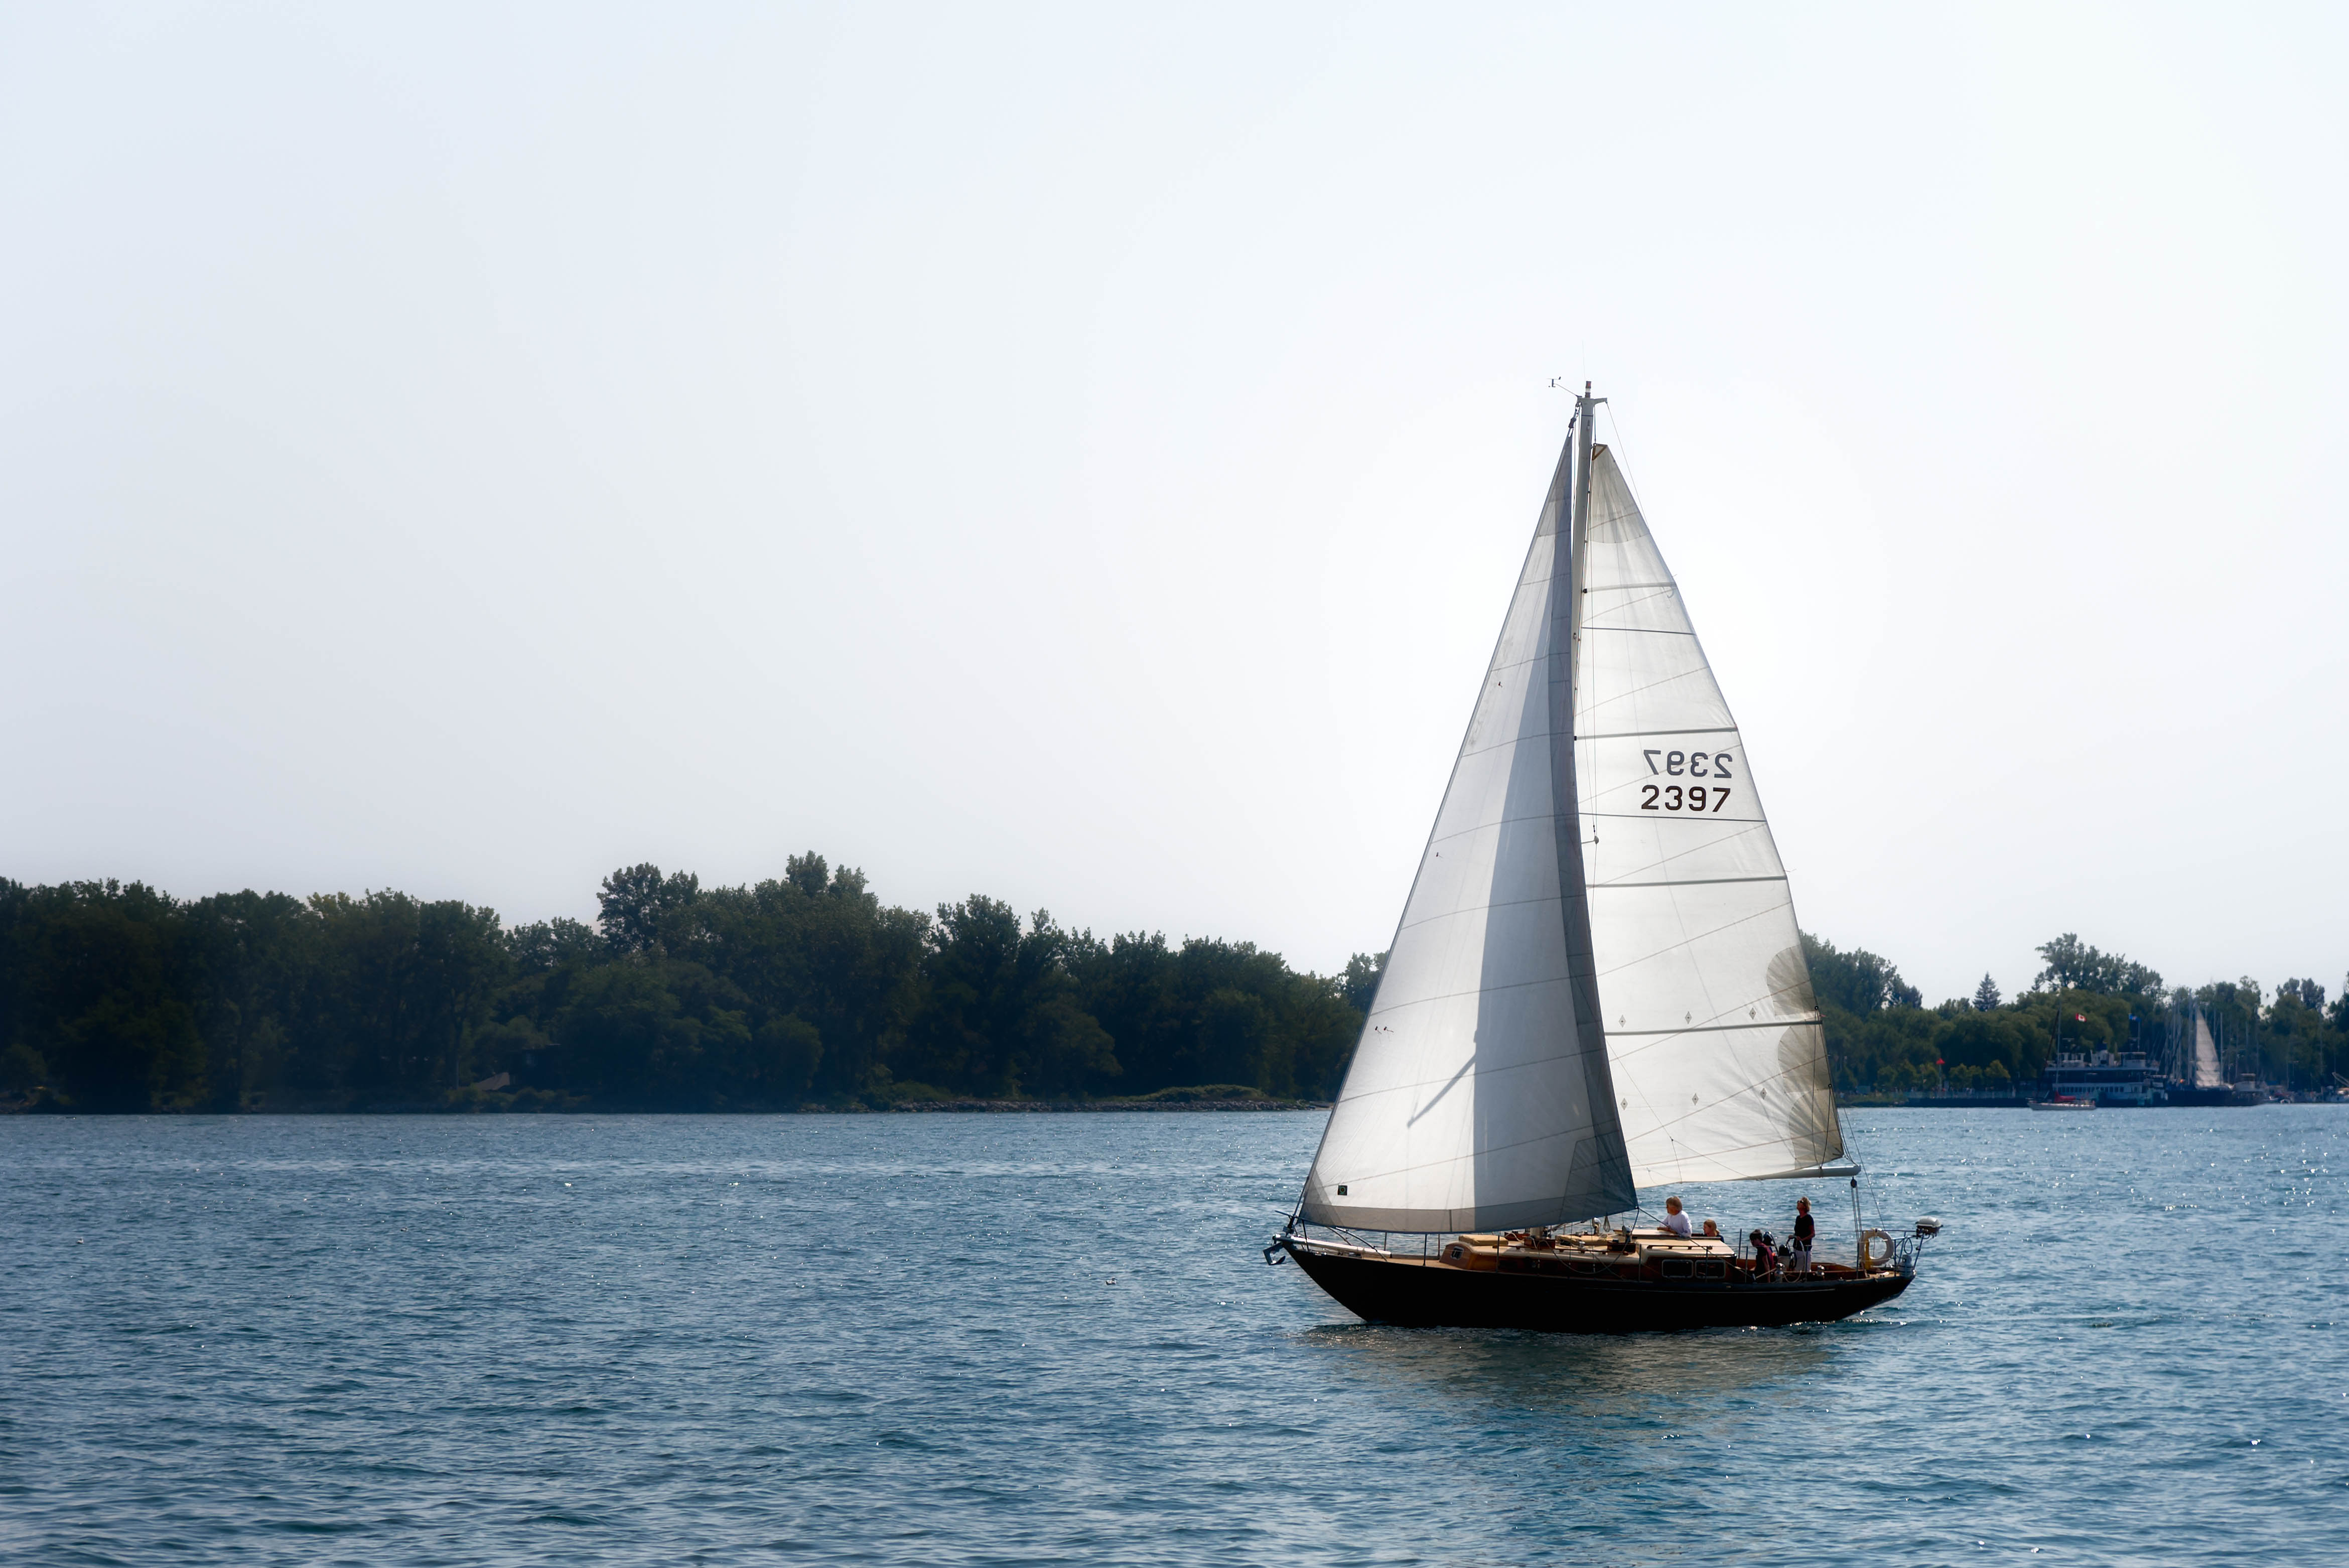
sea, water, boat, ship, downtown, vehicle, mast, sailing, yacht, harbour, nikon, sailboat, publicdomain, canada, sail, d750, ontario, ca, toronto, photowalk, watercraft, schooner, sailing ship, dinghy, windsports, dinghy sailing